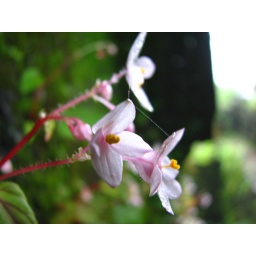
Wild flowers on the wall of Fort Tikona near Lonavala